Léon Serpollet

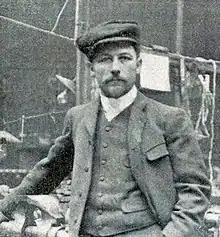
Léon Serpollet in 1906

Léon Serpollet (4 October 1858 – 1 February 1907) was a French engineer and developer of flash steam boilers and steam automobiles.